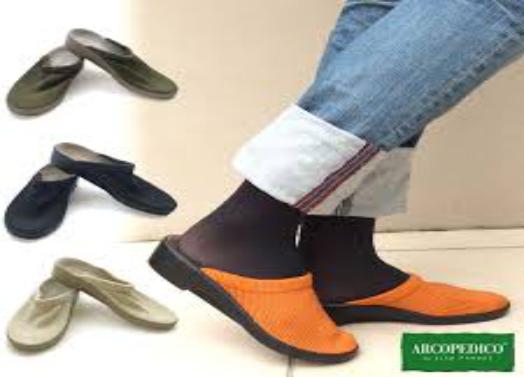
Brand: Arcopedico
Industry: Clothes